Nismo

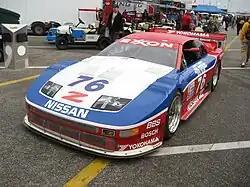
The Clayton Cunningham Racing 300ZX which won the 1994 24 Hours of Daytona.

Nismo was also responsible for the R33 Skyline 400R and S14 Silvia 270R models. Both featured comprehensive modifications to the drivetrain, suspension, brakes, chassis, and aero work. Very limited numbers of both models were sold in 1997, and both command high resale prices even today. These models stressed Nismo's link to street car tuning, and were developed (as was the Z-Tune GT-R) at their Chiba City tuning garage. Nismo street tuned vehicles have been sold at Nissan dealerships for years, and come with full warranties. Nismo also produced 21 versions of the Pulsar GTi-R, essentially these cars contained all of the NISMO Group N parts available at the time in a fully built car.